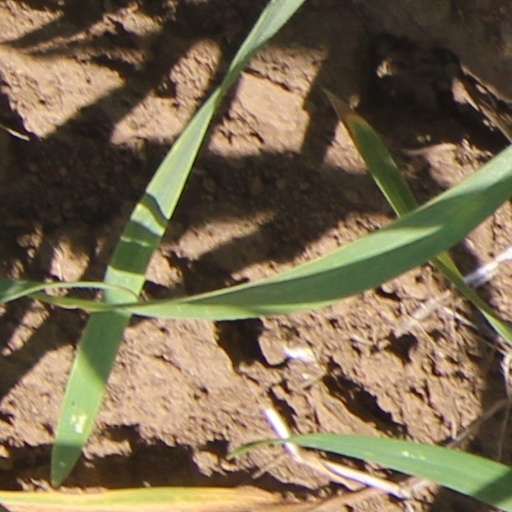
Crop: wheat